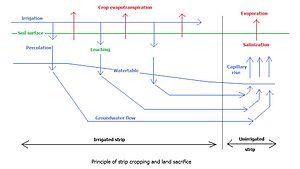
Le contrôle de la salinité permet de préserver le potentiel d'un sol, essentiellement en vue de son exploitation agricole. De façon préventive, il permet de limiter la dégradation par excès de phosphates et de restaurer des sols déjà saturés en engrais. On parle aussi d'amélioration, de remédiation ou de récupération des sols.